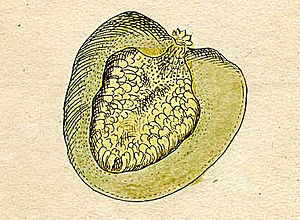
Linnés seksualsystem / Linnés seksualsystem
Linnés seksualsystem er en klassifikation af alle planter – eller rettere alle organismer som ikke er dyr – i 24 grupper. Systemet blev første gang publiceret 1735 i hans Systema Naturae og vandt umådelig indflydelse. Spor af systemet fandtes stadig i det 20. århundredes skolefloraer og i hovednøglen i Rostrups flora, i hvilken man skulle starte med at tælle støvdragere i blomsten. Linnés system er for længst forældet, idet moderne systematik følger fylogeniske principper, altså forsøger at lade inddelingen afspejle evolutionens forløb. Det var ikke Linnés hensigt at skabe et naturligt system. Han ville derimod lave et praktisk system.